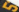
Number: 5